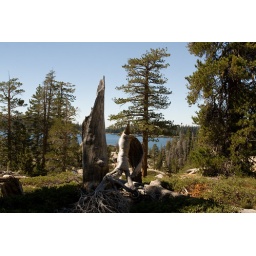
Cool tree modern art with Sliver lake in the background